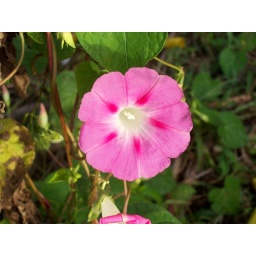
A lovely flower in a field near Jesus Maria, Cordaba, Argentina.